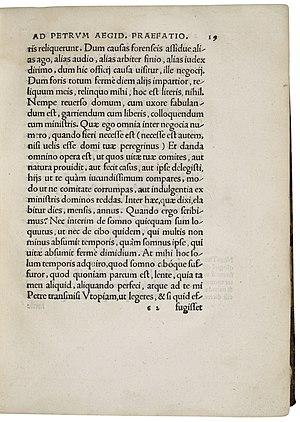
L'Utopie est un ouvrage de Thomas More écrit en latin et publié en 1516. Thomas Morus fut un juriste, historien, philosophe, humaniste et homme politique anglais.